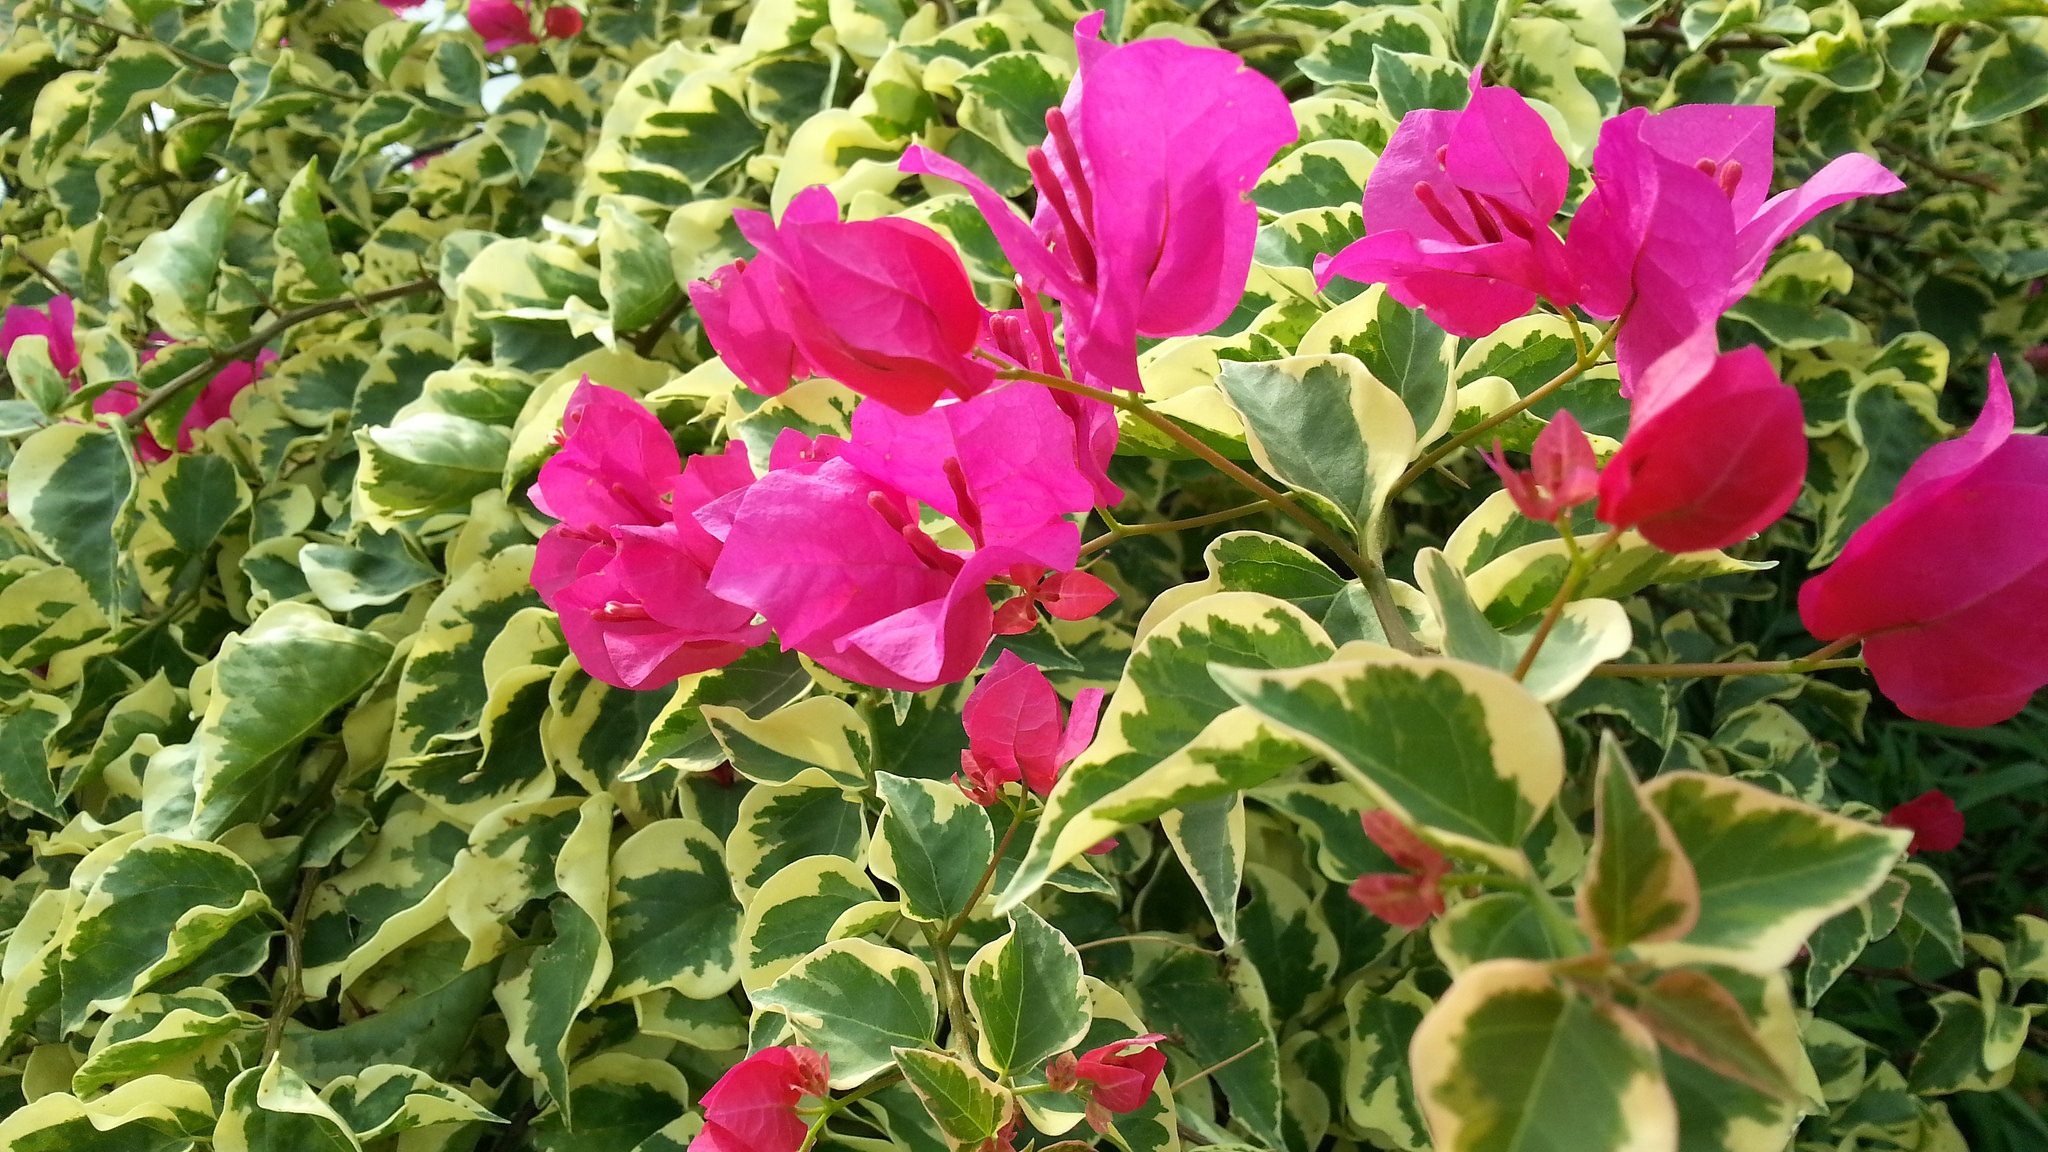
nature, plant, field, flower, bloom, summer, foliage, bouquet, green, botany, pink, flora, plants, colors, petals, shrub, wallpaper, bougainvillea, flower garden, flowering, summer flowers, pink flowers, green leaves, hot pink, flowering plant, flower bud, flower buds, english ivy, bright pink, annual plant, land plant